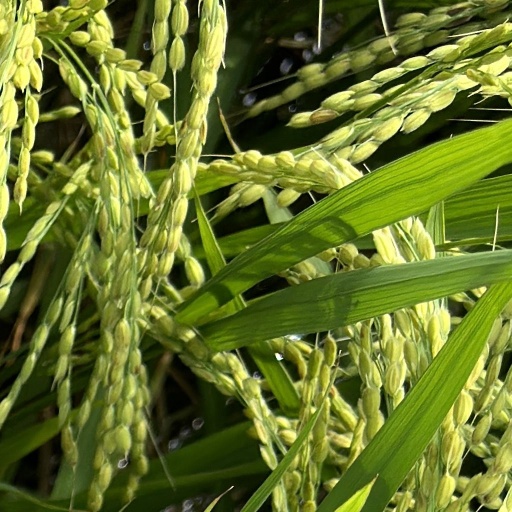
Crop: rice